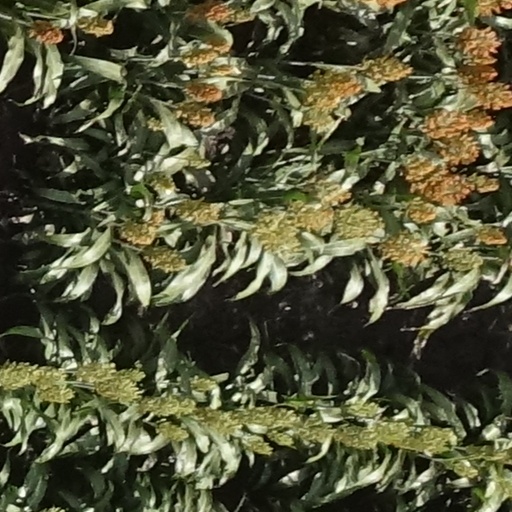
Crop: sorghum